James Brooke

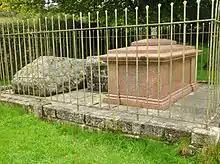
The red granite chest tomb to James Brooke in Sheepstor churchyard

On 11 June 1868, Brooke died in Burrator, Dartmoor, Devon, in south-west England, having suffered three strokes during his last ten years, and was buried at the graveyard of St Leonard's Church in Sheepstor.